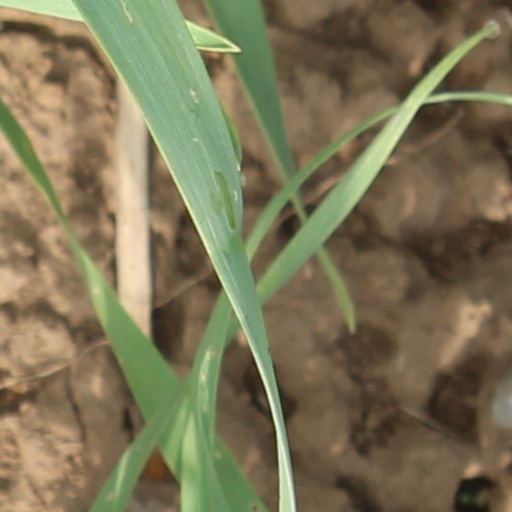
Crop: wheat